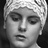
Emotion: neutral